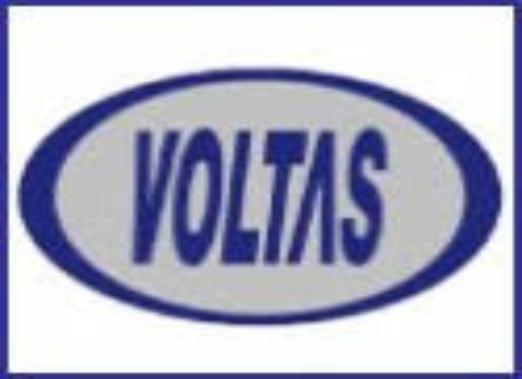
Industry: Electronic